Jordan Lake

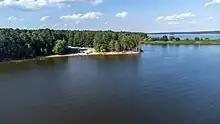
A boat launch ramp at Jordan Lake

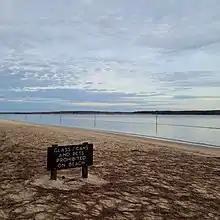
A sign by the lake reads, "Glass / cans and pets prohibited on beach".

Bald eagle habitat being endangered by trash submerged by the lake's creation spurred volunteer efforts to clean up the shoreline and other sensitive areas.